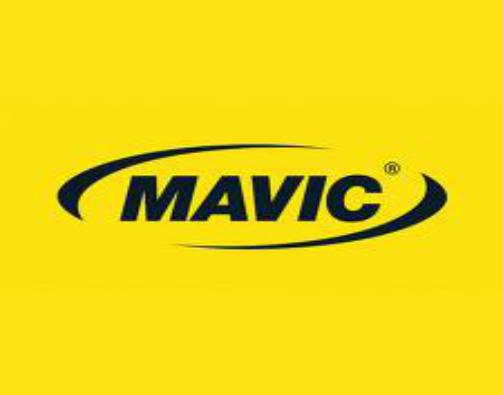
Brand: Mavic
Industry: Electronic